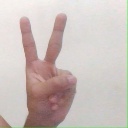
अक्षर: क